Odisha FC Women

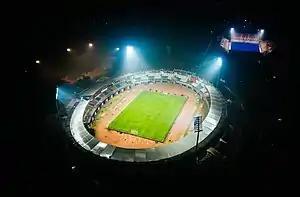
An elevated view of the Kalinga Stadium in 2019

On 15 September 2019, Odisha unveiled their official logo embodying the heritage and the culture of the state of Odisha and the vision and the ideology of its parent company, GMS Inc. The design for the crest is inspired from the Chakras or the chariot wheels of the famous Konark Sun Temple, a World Heritage Site in Odisha which represents movement and development; the ship design represents GMS, the world's largest buyer of ships and offshore assets, and the owner of the club.